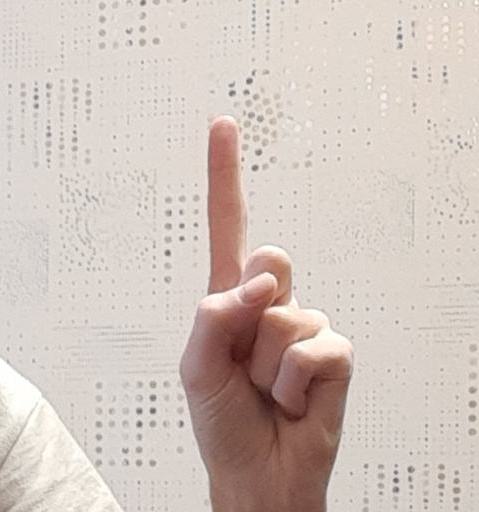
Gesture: one